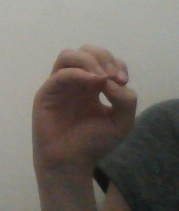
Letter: ha